Urusei Yatsura (film series)

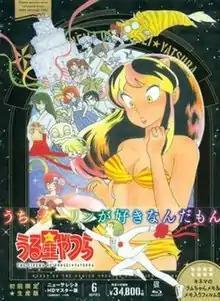
Artwork for the Japanese Blu-Ray "Urusei Yatsura" film series box set

Rumiko Takahashi's "Urusei Yatsura", a Japanese anime and manga series, has six films and ten OVA releases. During the television run of the series, four theatrical films were produced. "" was directed by Mamoru Oshii and began showing in Japanese cinemas on February 11, 1983. "" was also directed by Mamoru Oshii and was released on February 11, 1984. "Urusei Yatsura 3: Remember My Love" was directed by Kazuo Yamazaki and released on January 26, 1985. "Urusei Yatsura 4: Lum the Forever" was directed again by Kazuo Yamazaki and released on February 22, 1986.